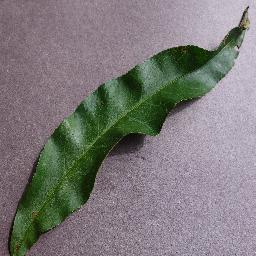
Label: Peach___Bacterial_spot